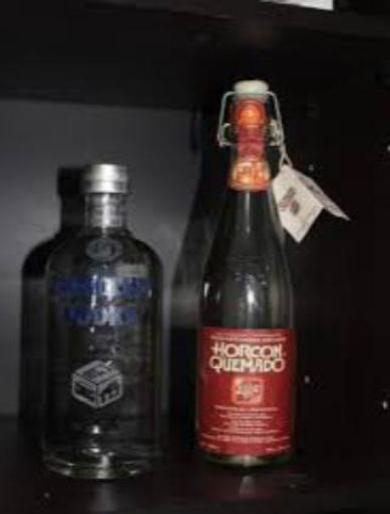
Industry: Food